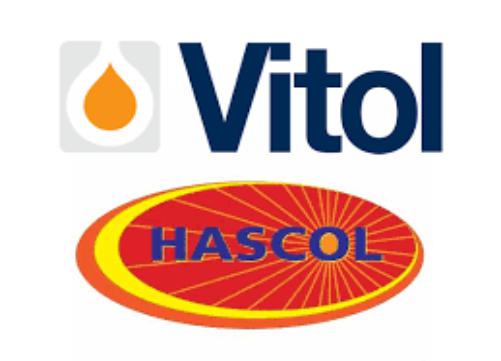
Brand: Hascol Petroleum
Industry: Transportation